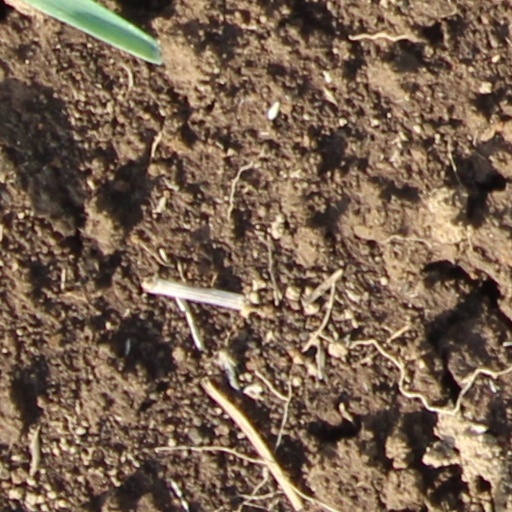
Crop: wheat